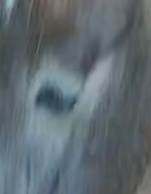
Face region: eyes (orbital_tightening_and_eye_area)
Pain indicator: moderately_present